Janet Cowell

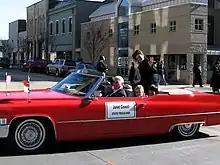
Cowell with family in 2009

In 2001 Cowell decided to run for Raleigh City Council. She was elected to one of the At-large seats along with Neal Hunt. She was re-elected with Hunt to the At-large seats in 2003.